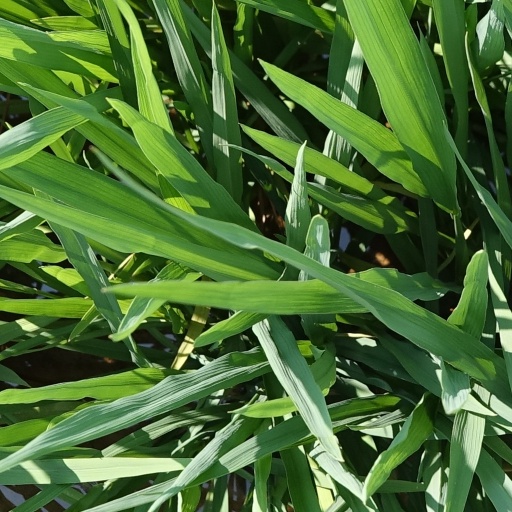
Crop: rice